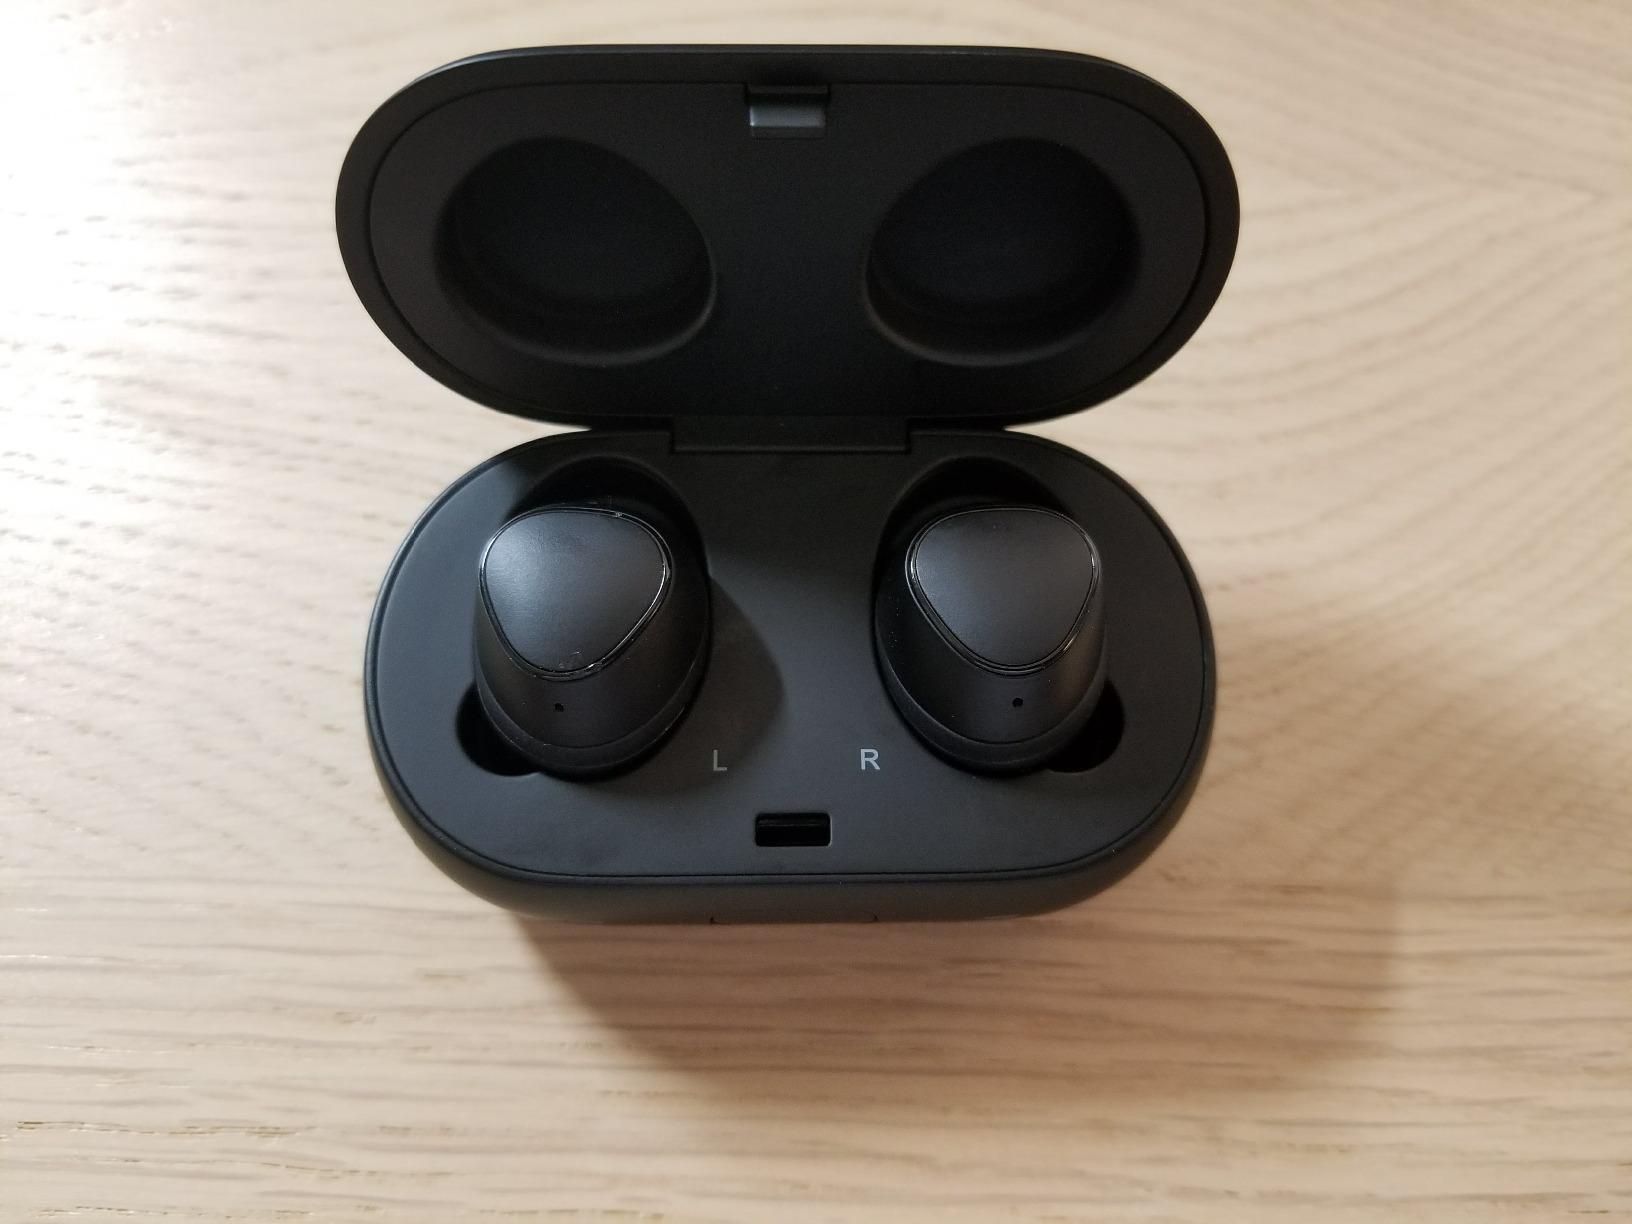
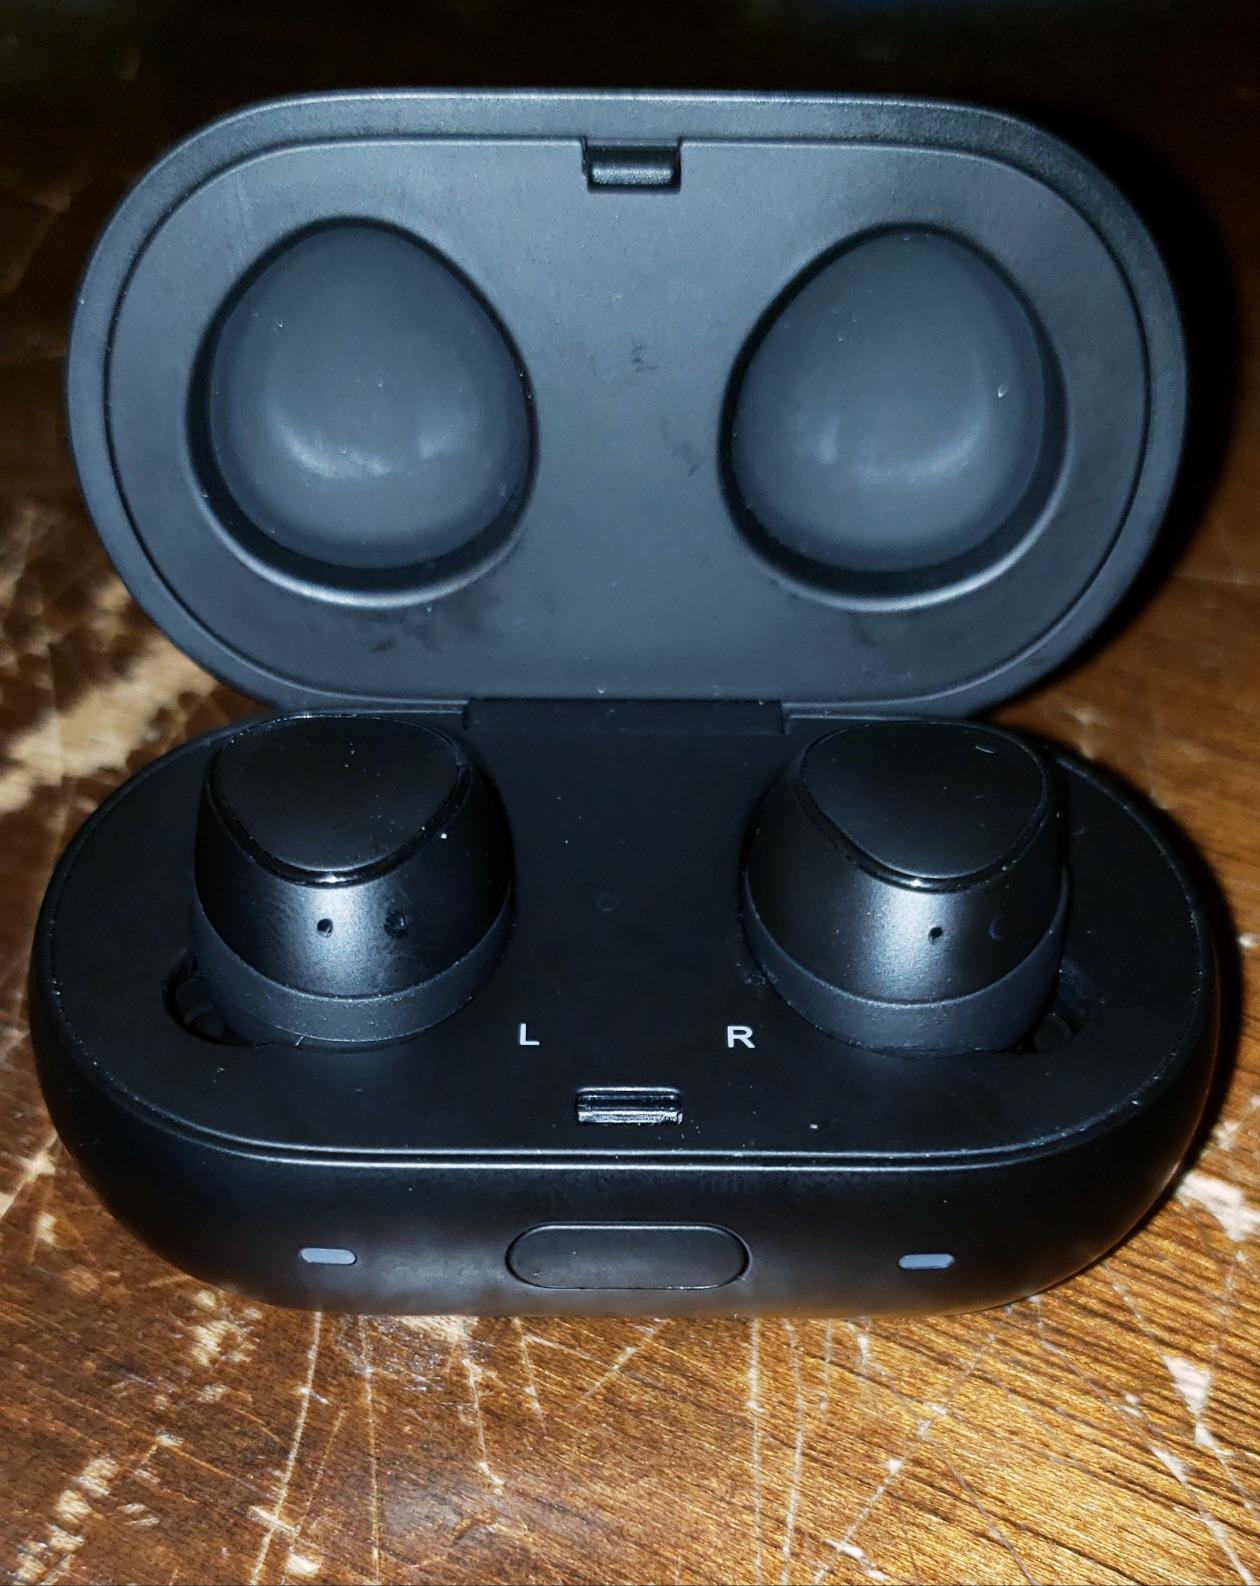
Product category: earbuds
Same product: yes